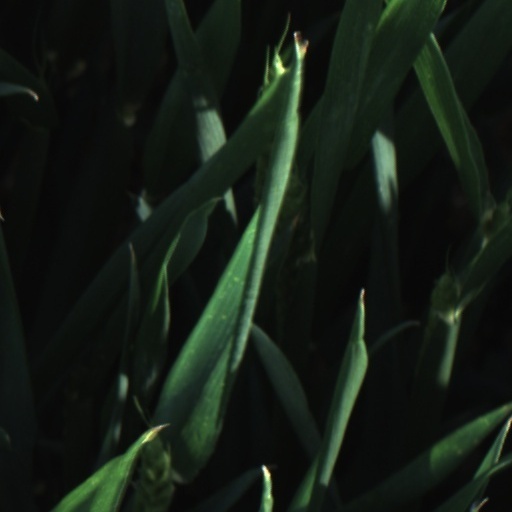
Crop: wheat